Balwant Thakur

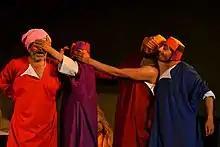
Bhand Pather

One of Thakur's major contributions to Indian theatre is the group he founded and the activities he accomplished under its aegis. After quitting from his job as the Secretary of the Jammu and Kashmir Academy of Art, Culture and Languages, he started an annual event, the Natrang Theatre Festival. He also started a weekend show called "Sunday Show", in 2004, which has been staging shows every week unabated through the regional turmoil, reaching 500 weekly theatre shows, considered to be a record of sorts.